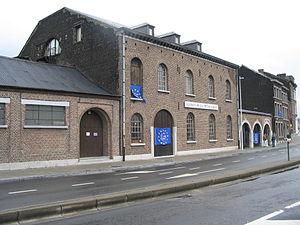
Maison de la Métallurgie et de l'industrie à Liège (Belgique)
La maison de la métallurgie et de l'industrie est un musée de Liège retraçant l'histoire des industries et des techniques, articulée sur trois thèmes majeurs : métallurgie, énergies et informatique.
Espérance-Longdoz était une entreprise d'extraction de charbon et de production d'acier située dans la région de Liège en Belgique.